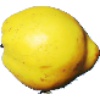
Label: quince